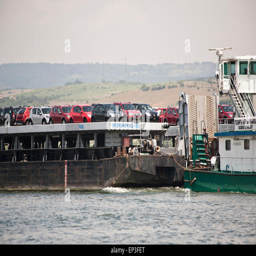
a barge loaded with new cars